Frederick I, Elector of Brandenburg

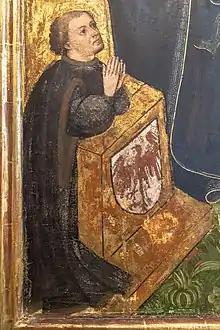
Frederick I as depicted on the "Cadolzburger Altar" (by the "Meister des Cadolzburger Altars", c. 1425-1430)

Frederick (Middle High German: "Friderich", Standard German: "Friedrich"; 21 September 1371 – 20 September 1440) was the last Burgrave of Nuremberg from 1397 to 1427 (as Frederick VI), Margrave of Brandenburg-Ansbach from 1398, Margrave of Brandenburg-Kulmbach from 1420, and Elector of Brandenburg (as Frederick I) from 1415 until his death. He became the first member of the House of Hohenzollern to rule the Margraviate of Brandenburg.